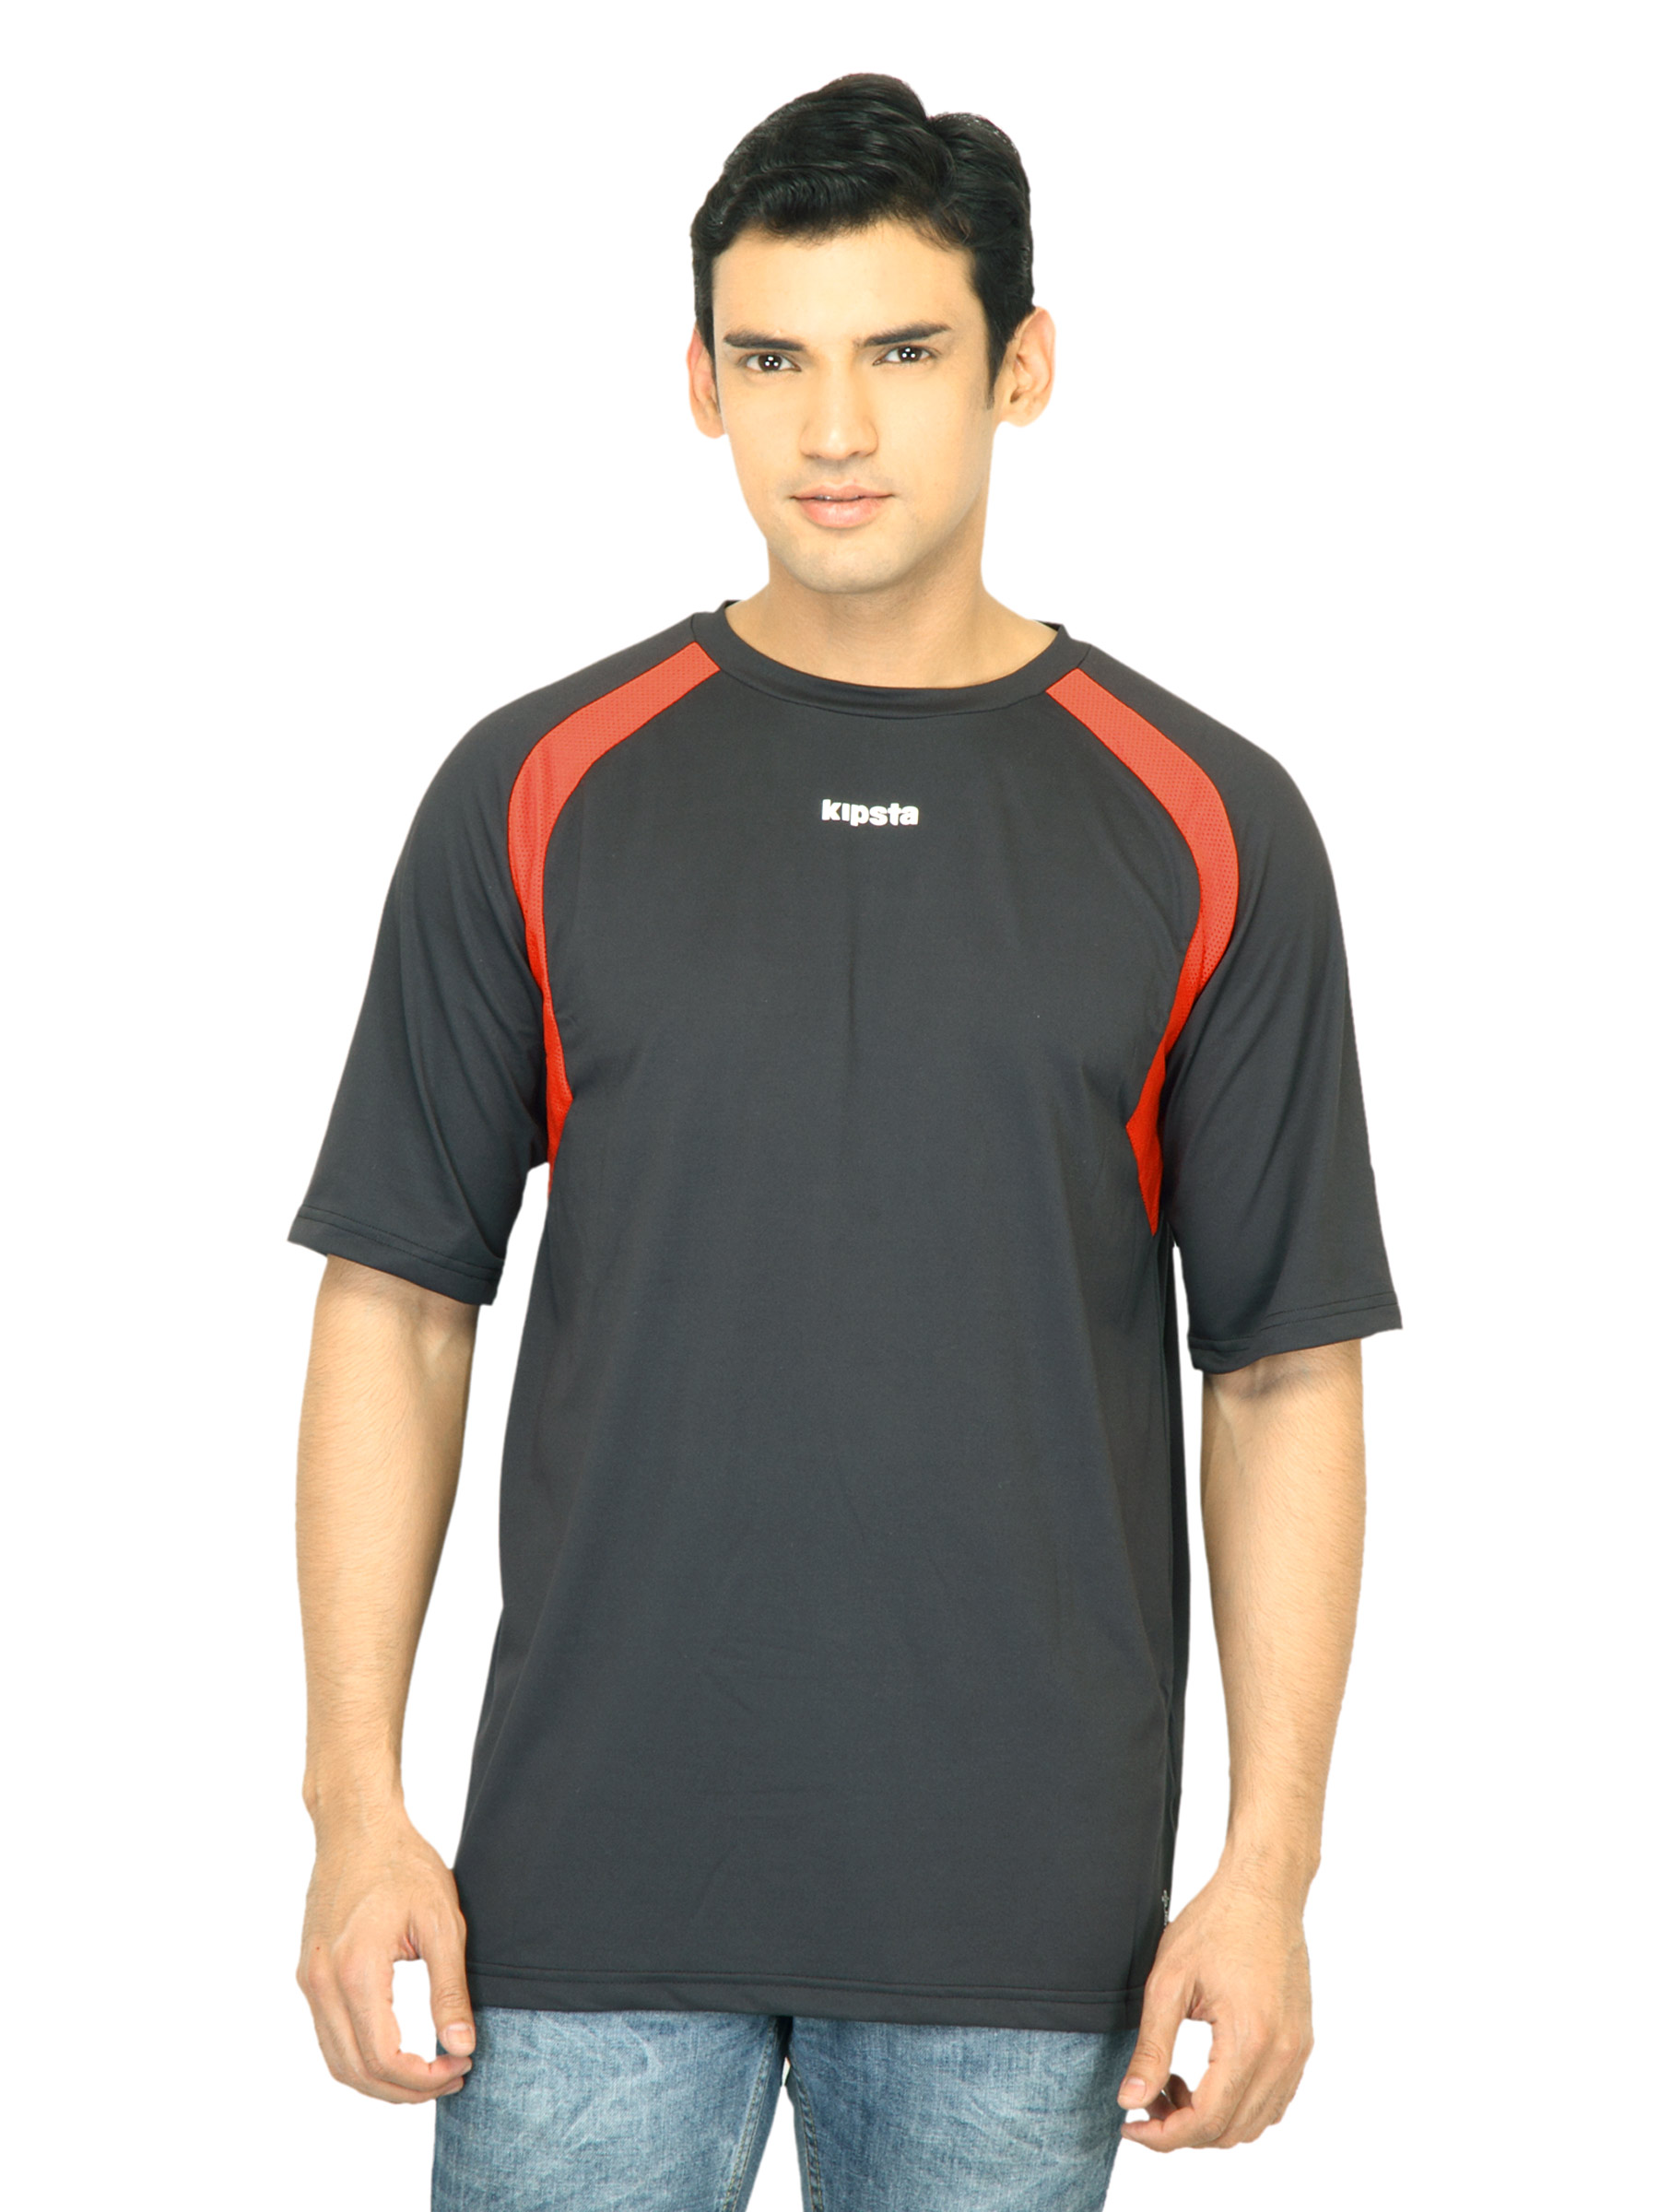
Kipsta Men Solid Black Jerseys
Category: Apparel / Topwear / Tshirts
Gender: Men
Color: Black
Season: Fall 2011
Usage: Sports